Automatic weather station

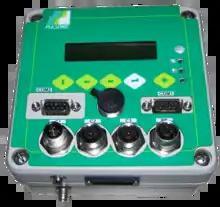
Data-logger for automatic weather station

In high quality weather stations, the data-logger may be designed by the supplier to be the perfect solution for a particular meteorological client.